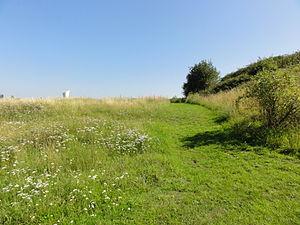
Terril n° 60 dit 2 de Nœux, fosse n° 2 - 2 bis de la Compagnie des mines de Nœux dans le bassin minier du Nord-Pas-de-Calais, Hersin-Coupigny, Pas-de-Calais, Nord-Pas-de-Calais, France.
Dans le bassin minier du Nord-Pas-de-Calais, 339 terrils sont recensés. En 1969, les Houillères leur ont attribué un numéro individuel, pour les référencer, et les exploiter. Ils sont numérotés d'ouest en est, du nᵒ 1 au 202. Une liste complémentaire a été créée dans les années 1970. Les sites y sont numérotés de 203 à 260, sans logique spécifique, chaque numéro ayant été attribué en fonction des sites susceptibles d'être exploités. Certains sites étant composés de plusieurs terrils annexes ou satellites, une lettre suit le numéro.
La fosse nᵒ 2 - 2 bis dite Dupont ou fosse d'Hersin de la Compagnie des mines de Nœux est un ancien charbonnage du Bassin minier du Nord-Pas-de-Calais, situé à Hersin-Coupigny. Le puits nᵒ 2 est commencé en mai 1854 ou le 1ᵉʳ juin 1854, et entre en exploitation en 1856, très rapidement puisque le fonçage n'a pas posé de problème particulier. La fosse devient vite très productive. Un puits nᵒ 2 bis lui est adjoint en septembre 1876 ou en 1877. Les déchets sont expédiés sur le terril nᵒ 60, 2 de Nœux, situé à l'est du carreau de fosse. Des corons sont construits au nord de la fosse. La fosse nᵒ 2 est bombardée durant la Première Guerre mondiale.